Donatas Motiejūnas

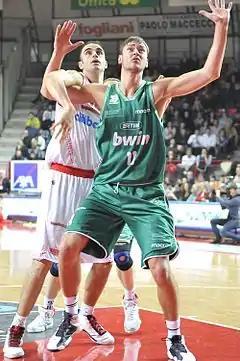
Motiejūnas (front) with Benetton Treviso in 2011

In 2005, Motiejūnas began his career playing with Žalgiris Kaunas' junior team, Žalgiris-Arvydas Sabonis school, who play in the Lithuanian National Basketball League. In 2007–08, he made his debut for the senior team in a Baltic League game against the ASK Riga. He scored 15 points in 22 minutes.